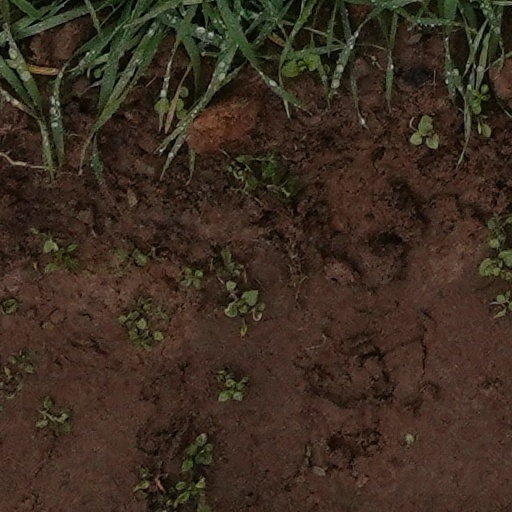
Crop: wheat